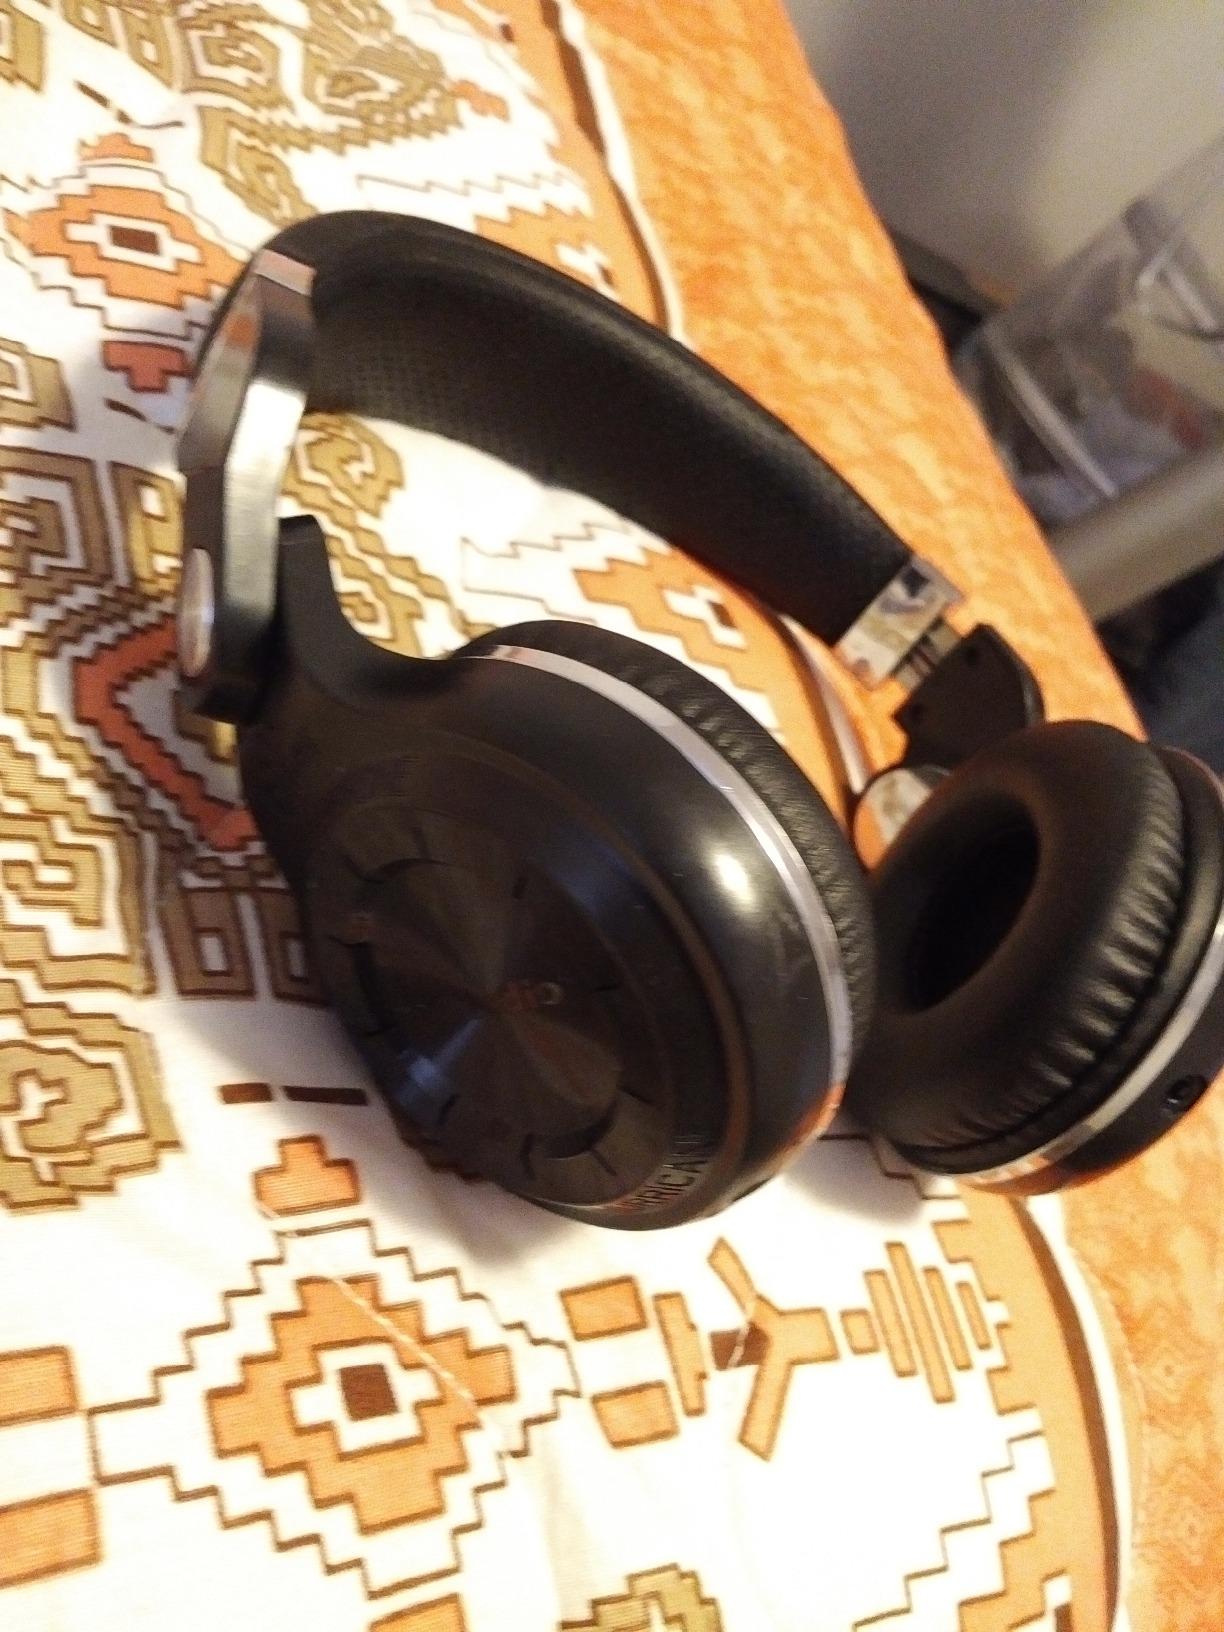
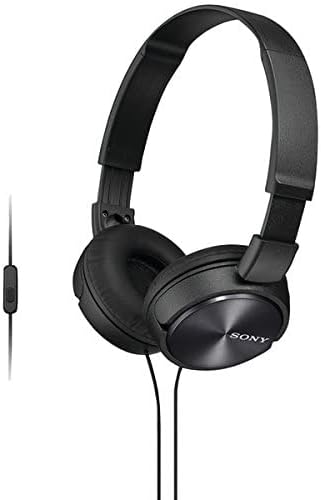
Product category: headphones
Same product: no